Graphotype (machine)

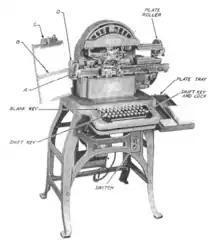
Graphotype Class 6380

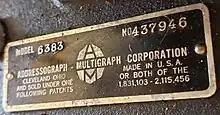
Graphotype Model 6383 plate

Graphotype was a brand name used by the Addressograph-Multigraph Company for its range of metal plate embossing machines.